Messini

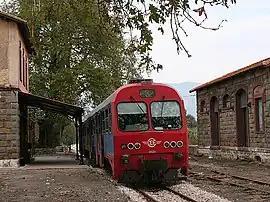
The old railway station.

Messini (before 1867: Νησί "Nisi") is a municipal unit ("dimotiki enotita") and the seat town ("edra") of the municipality ("dimos") of Messini within the regional unit ("perifereiaki enotita") of Messenia in the region ("perifereia") of Peloponnese, one of 13 regions into which Greece has been divided. Before 2011 the same hierarchy prevailed, according to Law 2539 of 1997, the Kapodistrias Plan, except that Messenia was a "nomos" and the Municipal unit was a locality ("topiko diamerisma"). The "dimos" existed under both laws, but not with the same constituents.